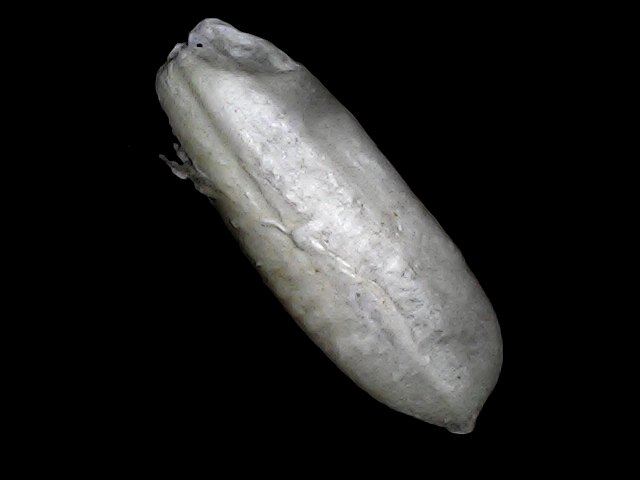
Rice variety: BRRI74